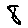
Label: 8